Solveig Gulbrandsen

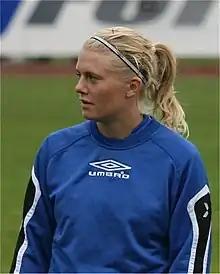
Solveig Gulbrandsen in October 2007

Solveig Ingersdatter Gulbrandsen (born 12 January 1981) is a Norwegian former footballer played a midfielder. At club level she has previously represented Kolbotn, FC Gold Pride, Vålerenga Fotball Damer and Stabæk. With the Norwegian national team Gulbrandsen accrued 183 caps, scored 55 goals and won the 2000 Summer Olympics.